Yehuda Fox

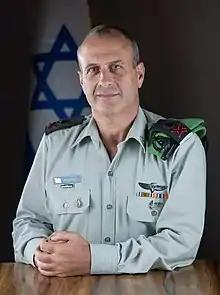

Yehuda Fox (also Yehuda Fuchs, ; born 10 April 1969) is an Israeli major general who commands the Central Command of the Israel Defense Forces (IDF). Previously, he commanded the Gaza Division of the (IDF).